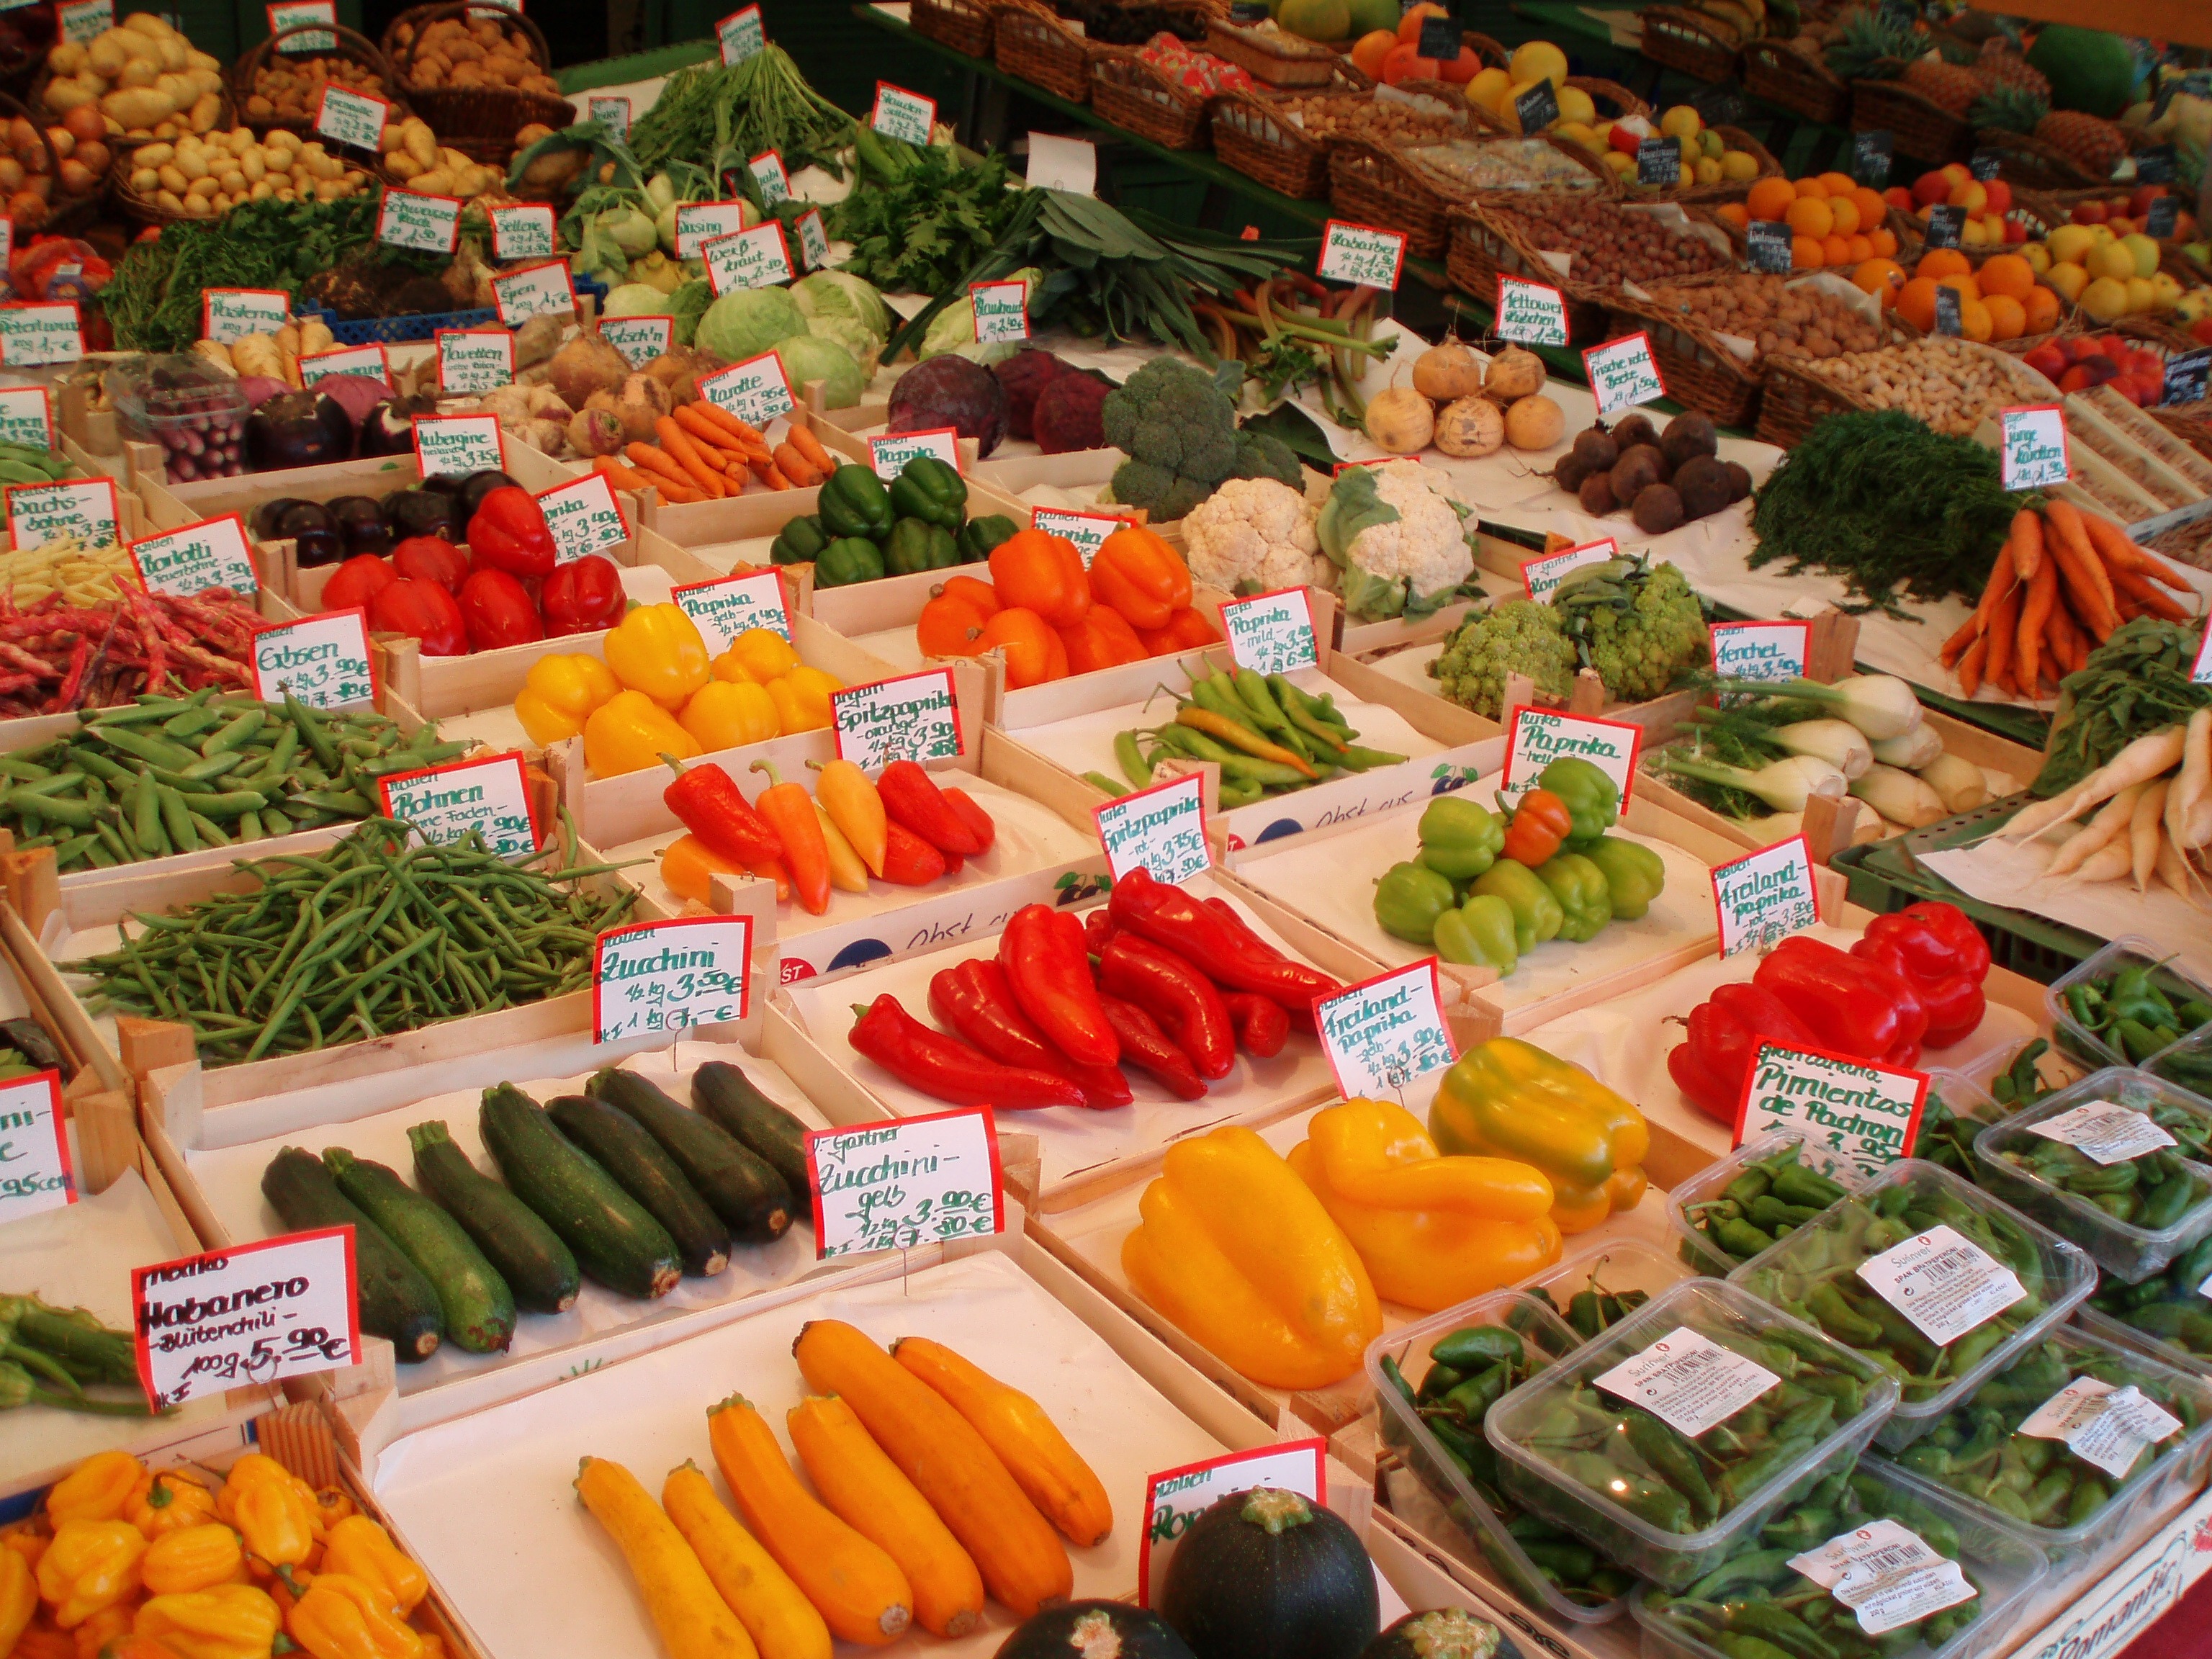
city, dish, meal, food, produce, market, marketplace, healthy, buffet, public space, vegetables, supermarket, grocery store, floristry, munich, viktualienmarkt, local food, hors d oeuvre, human settlement, greengrocer